Tambaram railway station

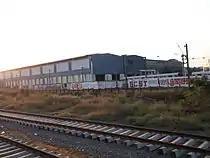
EMU car shed at Tambaram railway station

The first broad-gauge line at Tambaram was laid in 1995–96, which was part of the broad gauge conversion from Egmore. In 2004, platform 2 was converted to broad-gauge line. In 2008, platform 1 was built. Subsequently, the conversion of lines at platforms 3, 4 and 5 into broad gauge was taken up but had to be halted due to a shortage of funds.